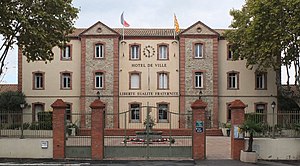
Argelès-sur-Mer
Rådhuset
Argelès-sur-Mer er en by og kommune i departementet Pyrénées-Orientales i Sydfrankrig. Argelès ligger i det gamle landskab Roussillon, som er den franske del af Catalonien.